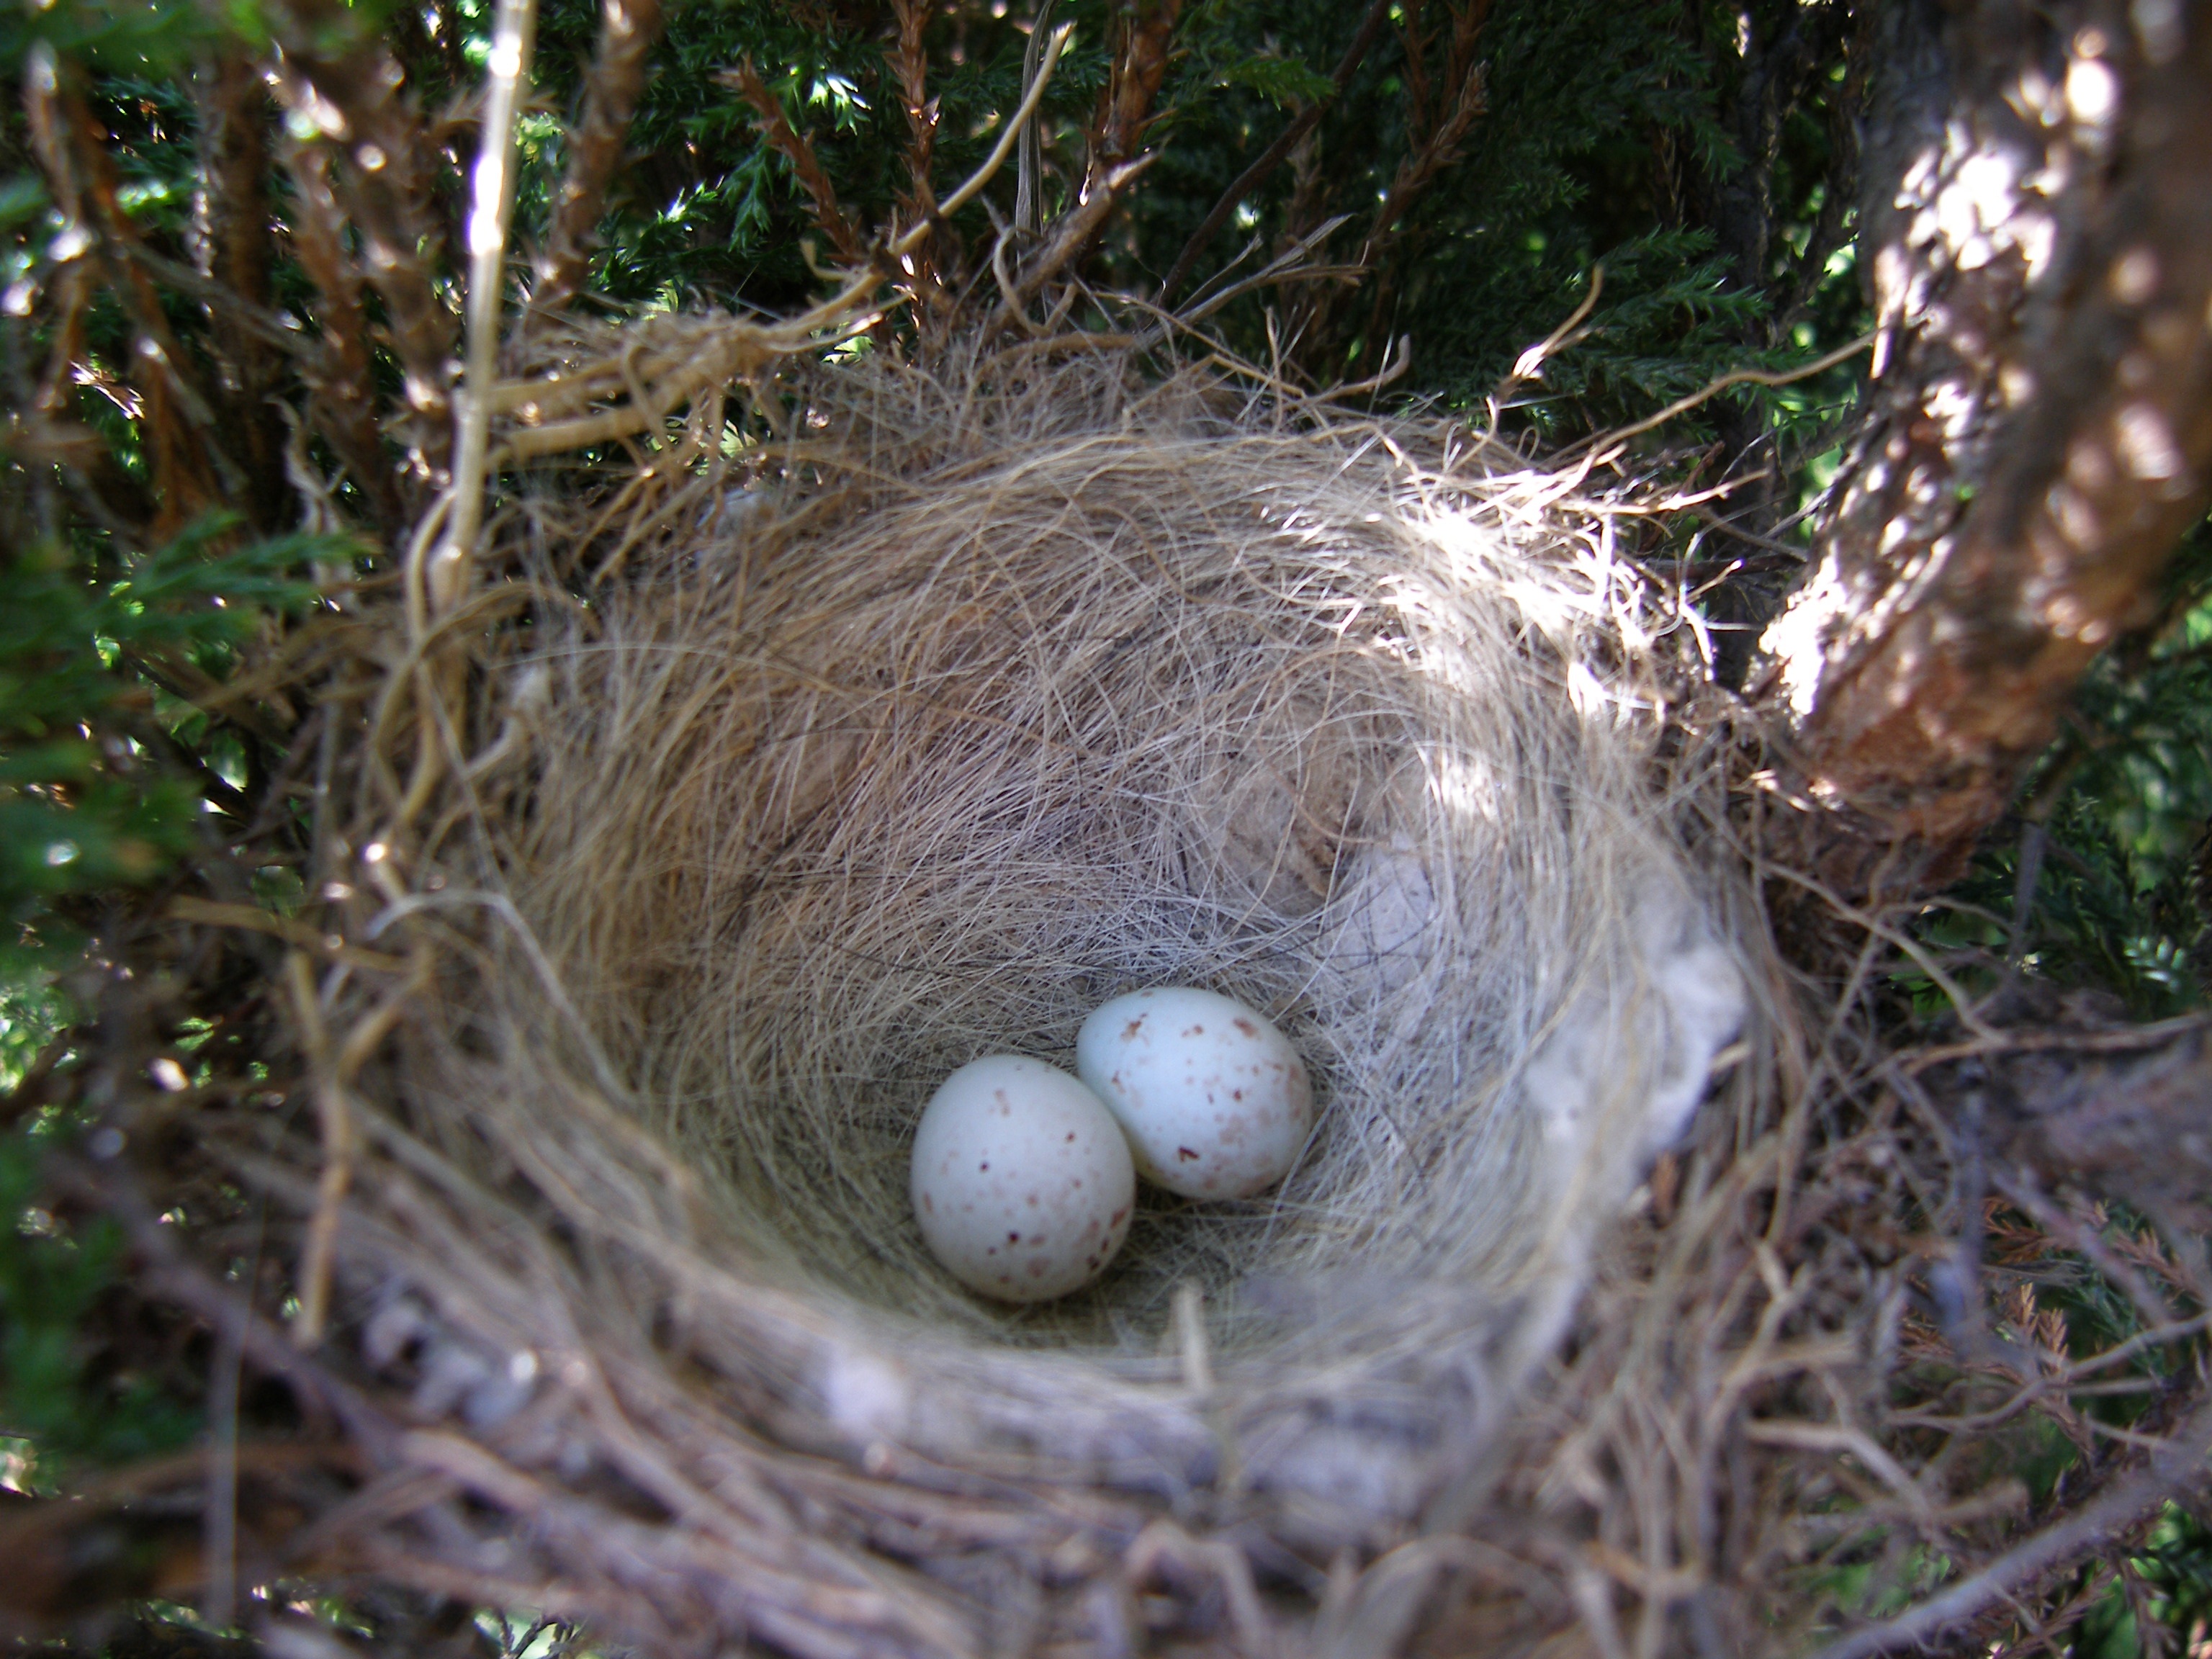
branch, bird, wildlife, fauna, bird nest, eggs, socket, nest, bird's nest, old world flycatcher, perching bird